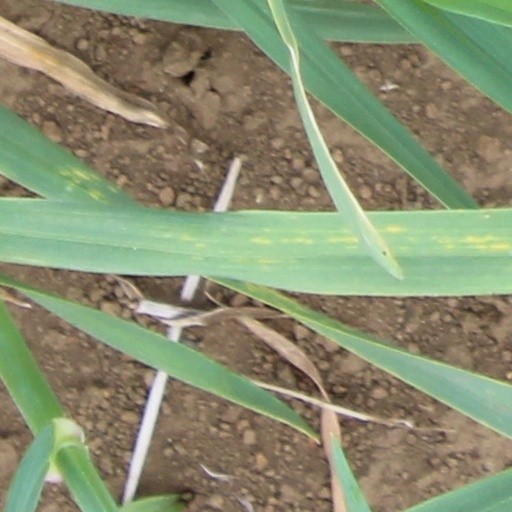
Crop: wheat